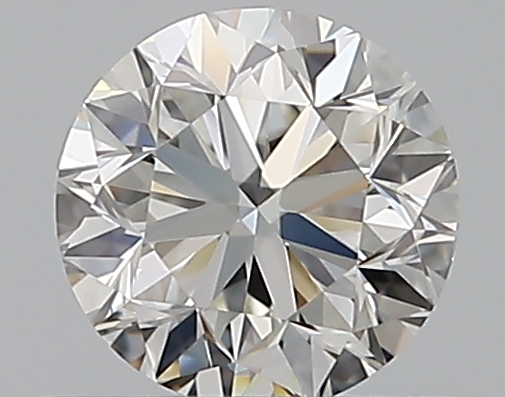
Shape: round
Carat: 0.5
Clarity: VVS2
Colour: I
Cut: GD
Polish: EX
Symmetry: VG
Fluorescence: N
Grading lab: GIA
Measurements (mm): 4.82 x 4.87 x 3.2